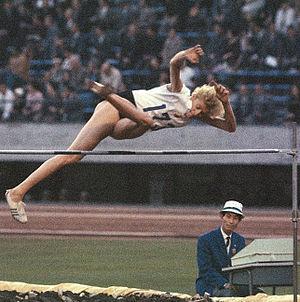
Le saut en hauteur masculin figure au programme des Jeux olympiques depuis la première édition, en 1896 à Athènes. Les femmes participent à cette épreuve depuis les Jeux de 1928, à Amsterdam.